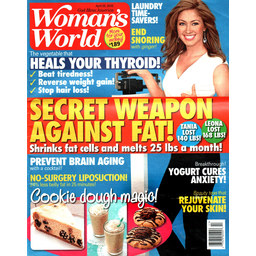
Label: paper